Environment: real
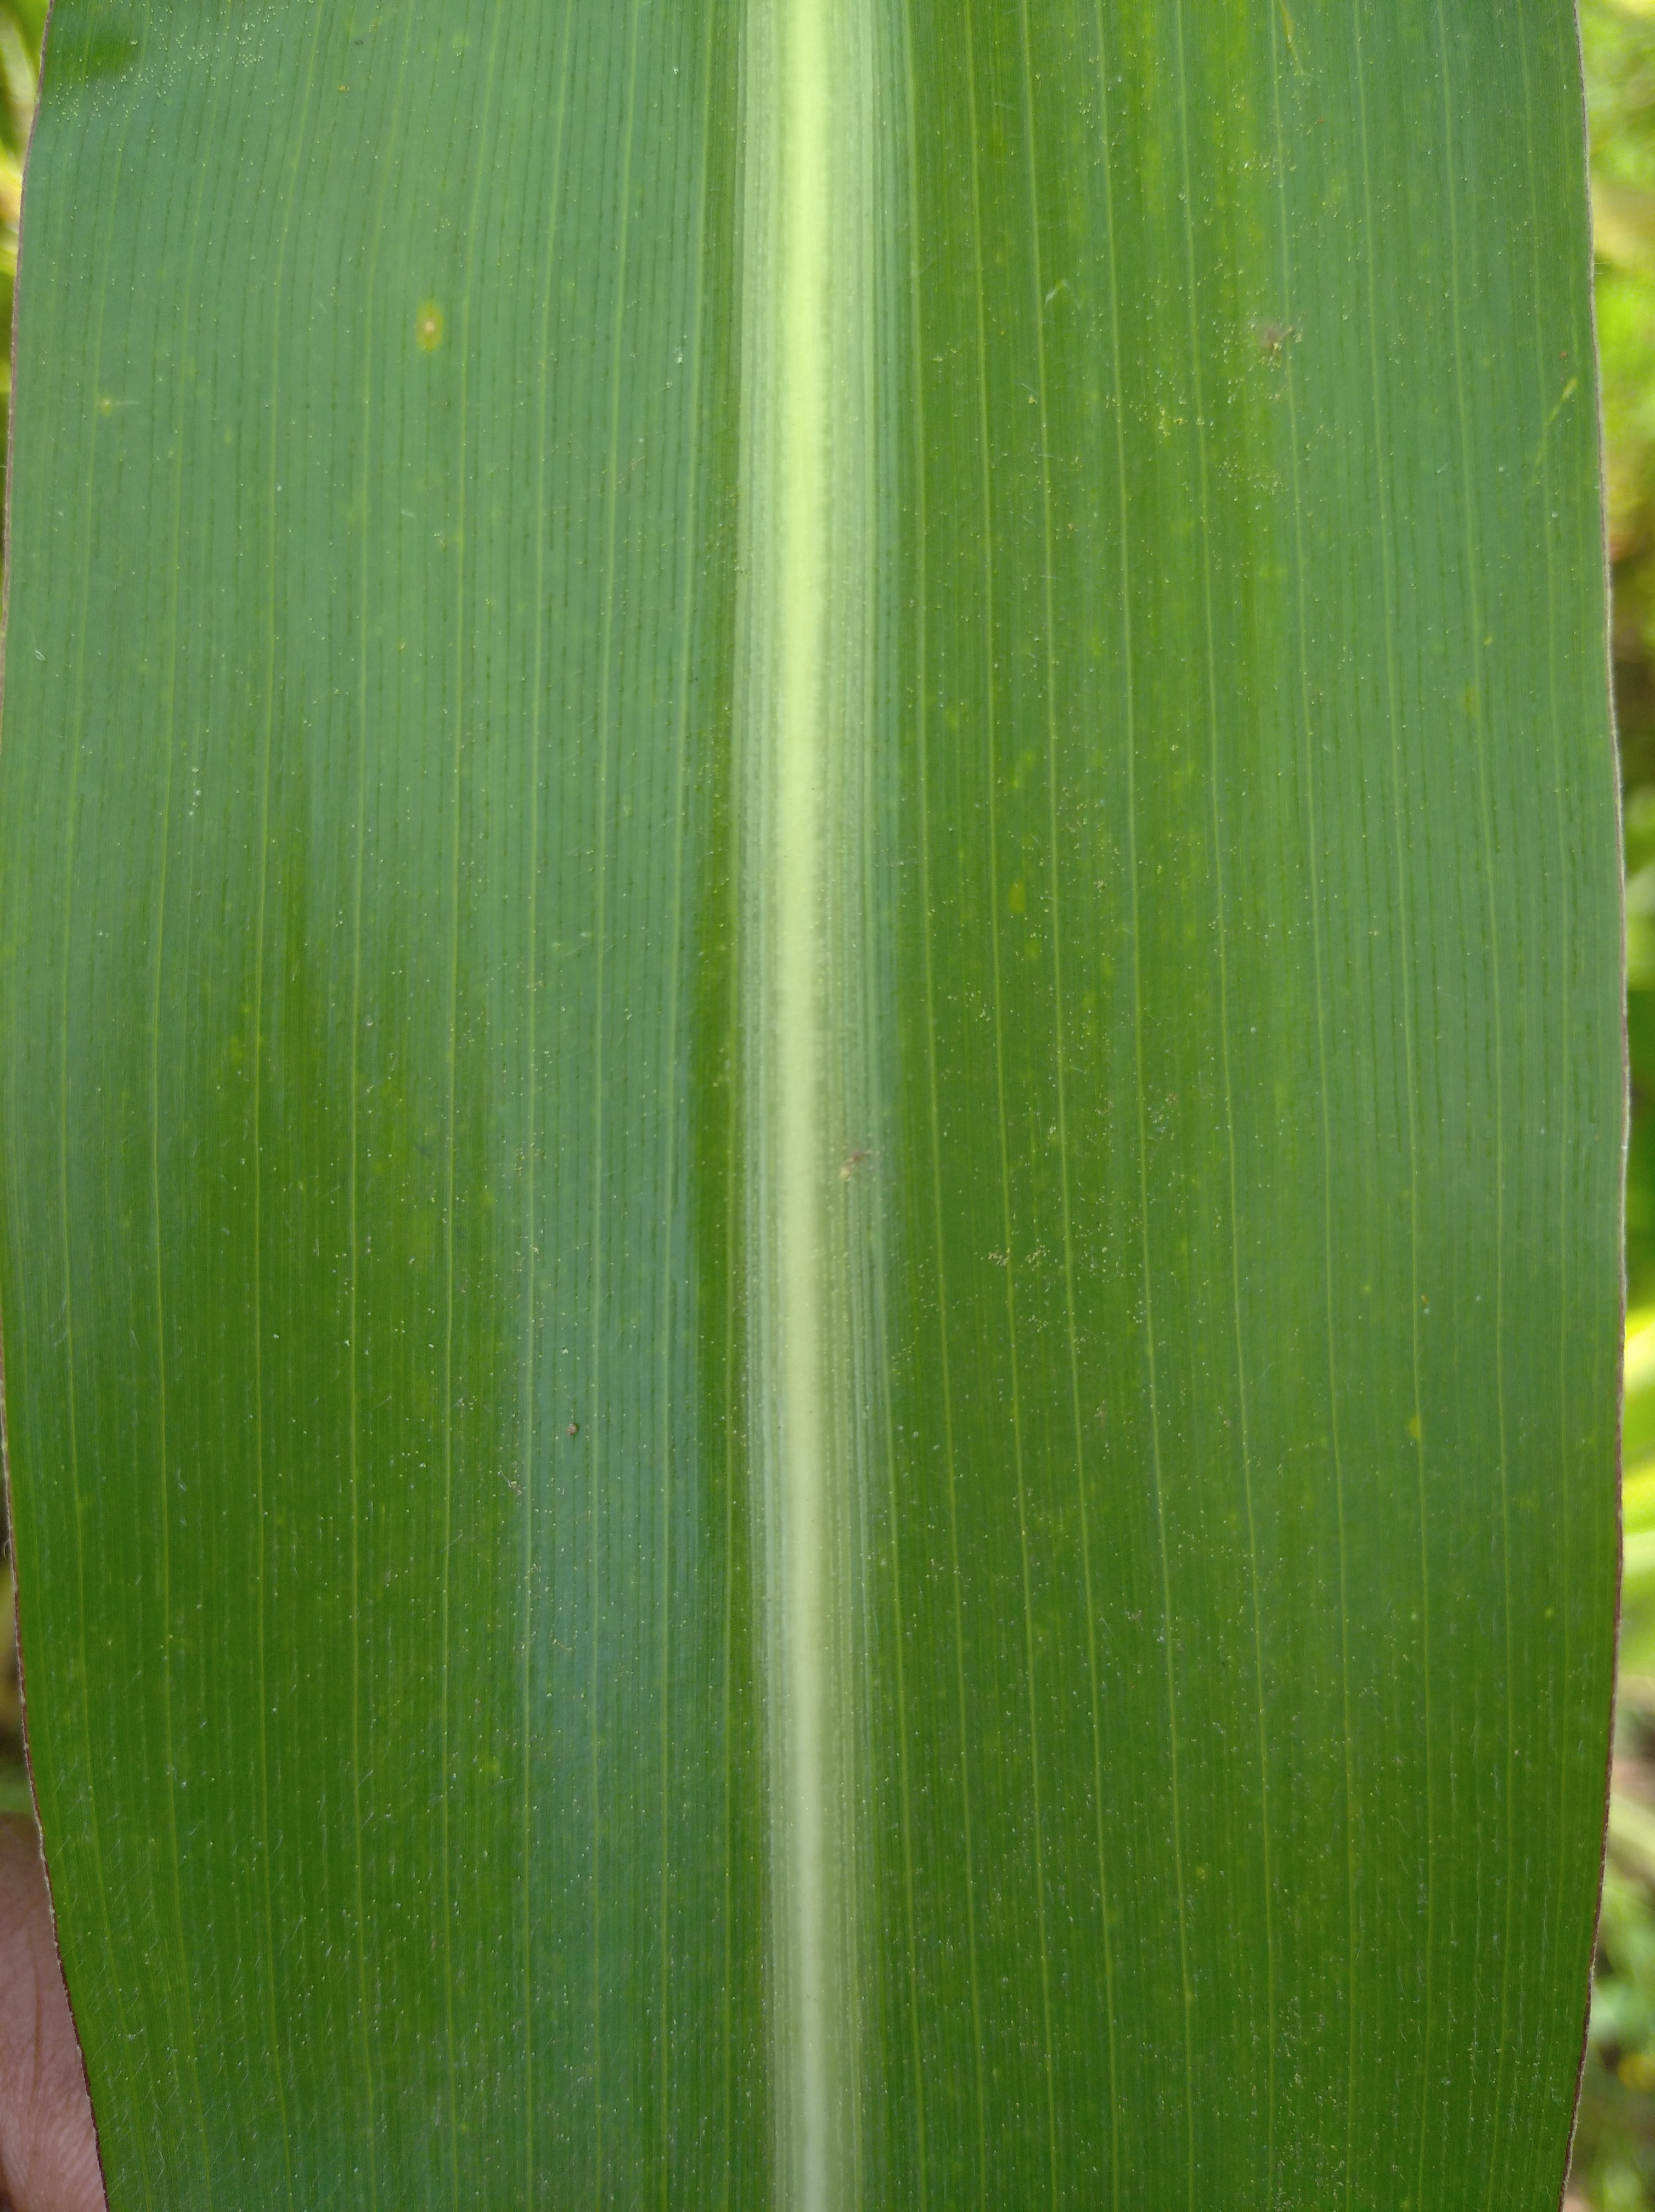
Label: healthy